Cologne

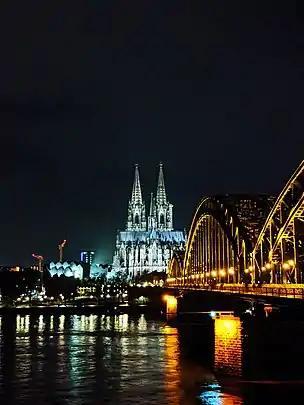
Köln Cathedral on the banks of Rhine

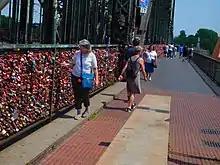
Bridge in Cologne over the Rhine River

In the 1980s and 1990s Cologne's economy prospered for two main reasons. The first was the growth in the number of media companies, both in the private and public sectors; they are especially catered for in the newly developed Media Park, which creates a strong visual focal point in Cologne's city centre and includes the "KölnTurm", one of Cologne's most prominent high-rise buildings. The second was the permanent improvement of the diverse traffic infrastructure, which made Cologne one of the most easily accessible metropolitan areas in Central Europe.